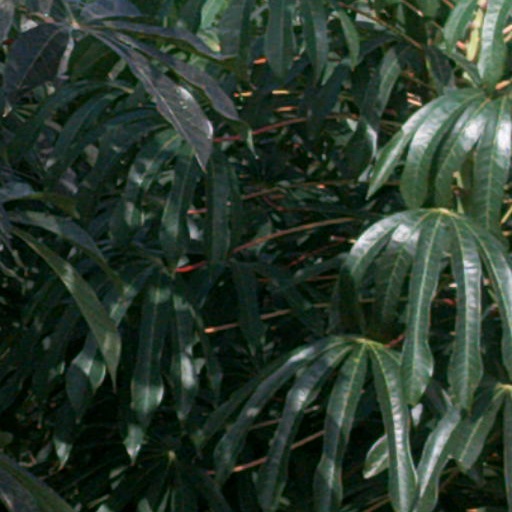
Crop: cassava